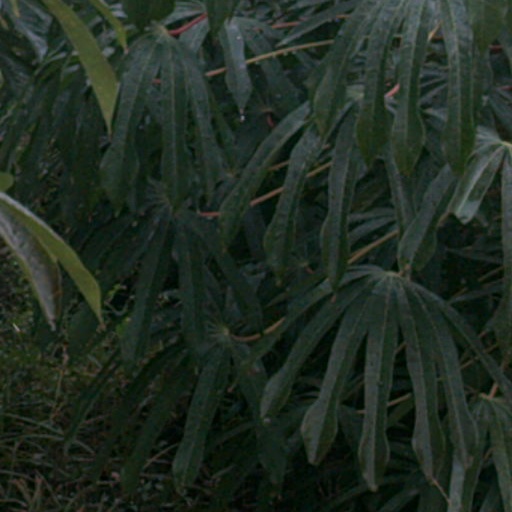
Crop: cassava